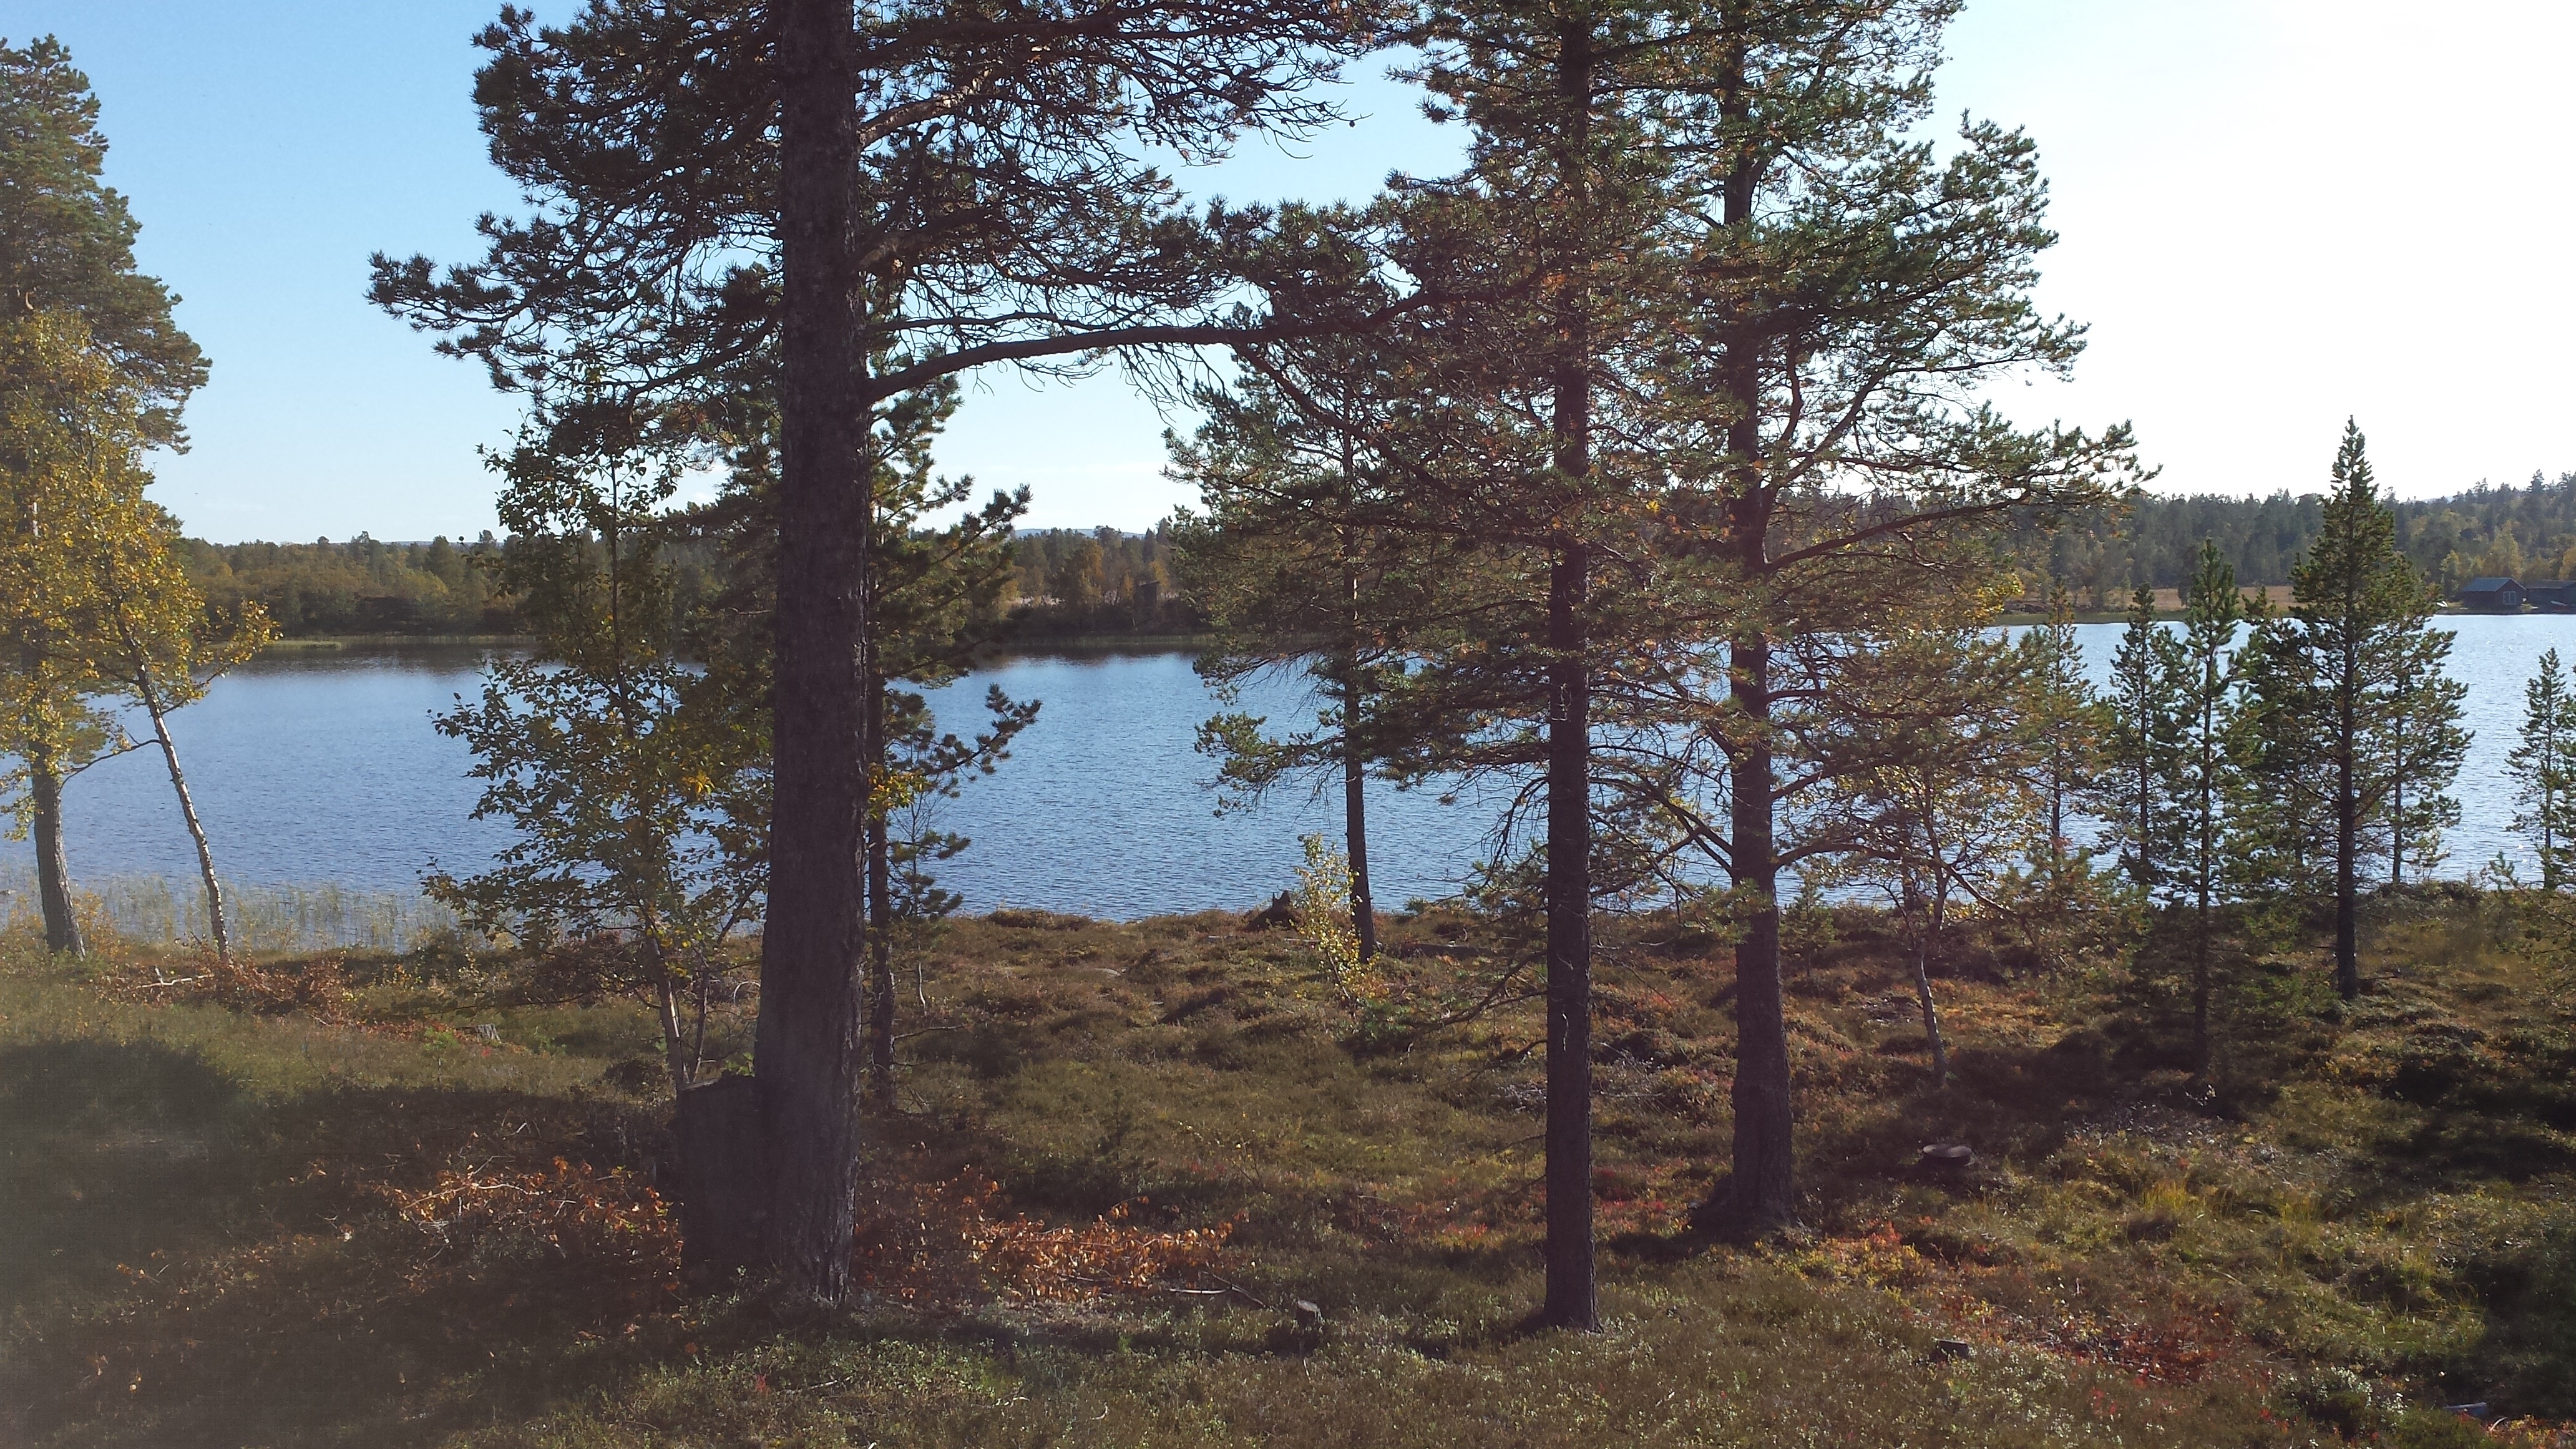
tree, nature, forest, wilderness, trail, lake, pond, ridge, spruce, wetland, bog, woodland, habitat, evening sun, ecosystem, h rjedalen, biome, natural environment, woody plant, temperate coniferous forest